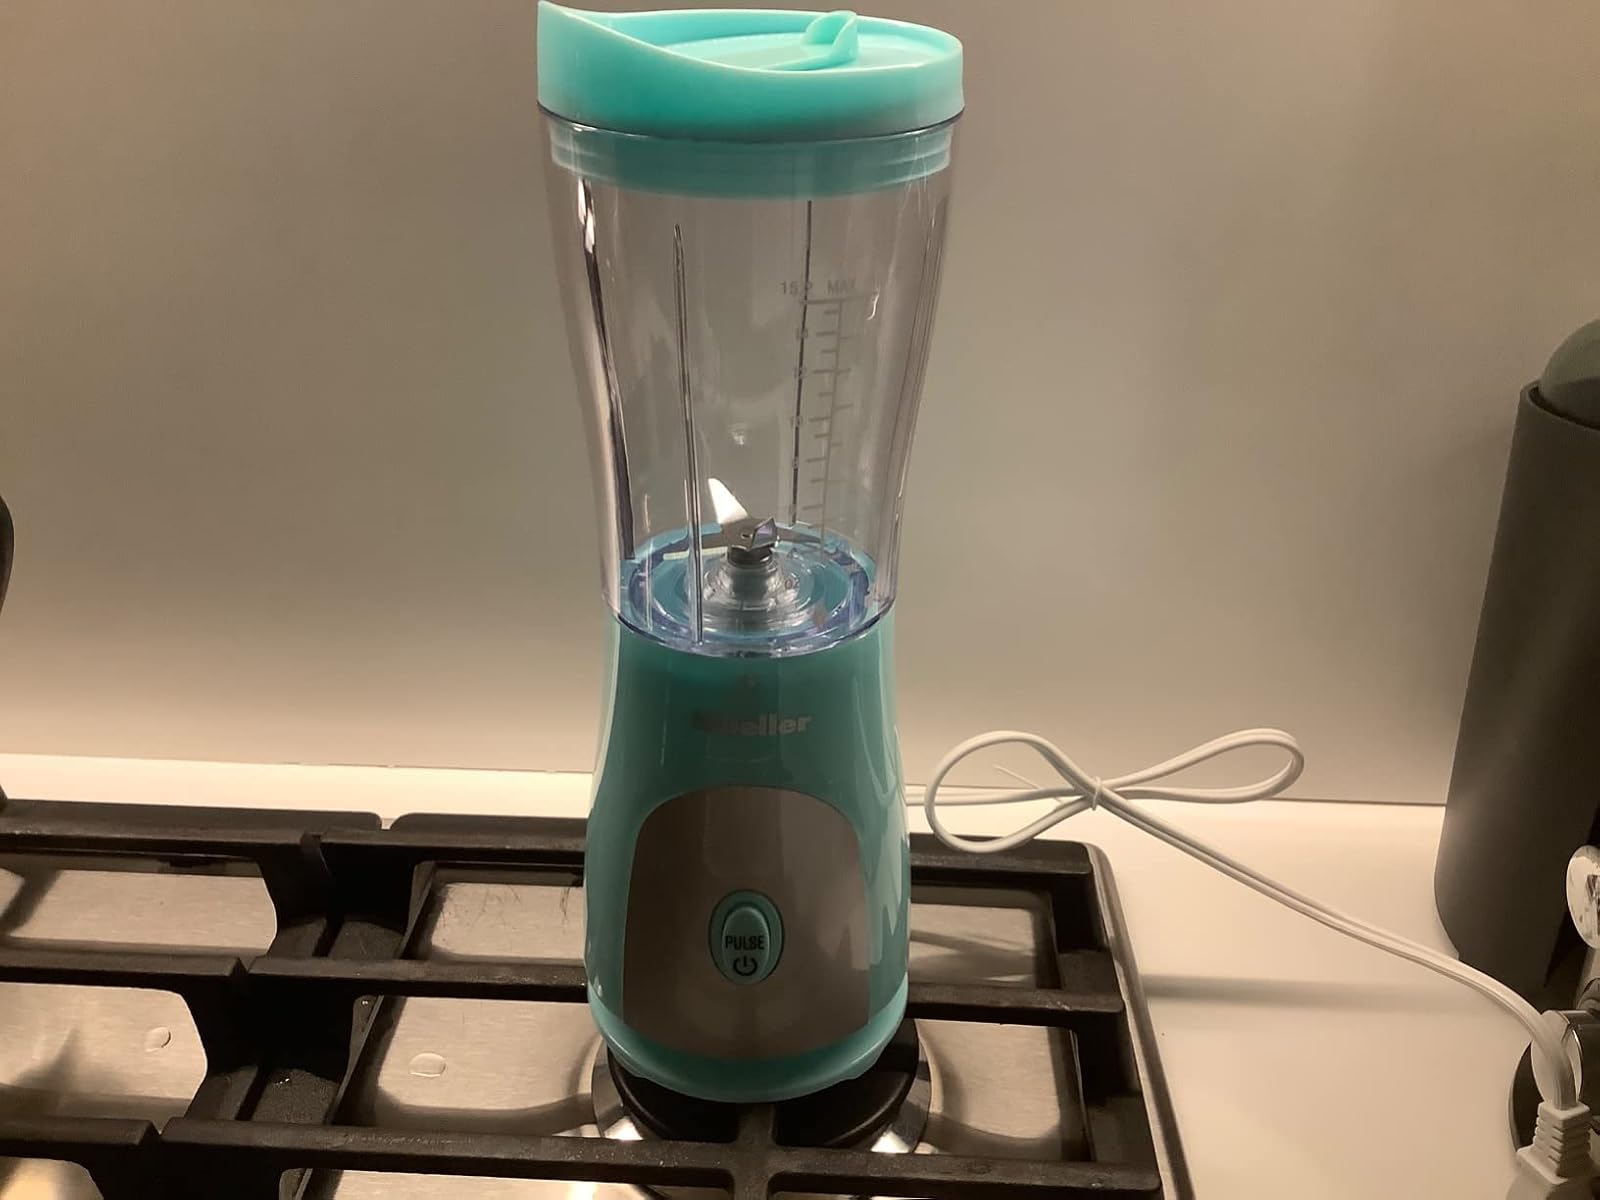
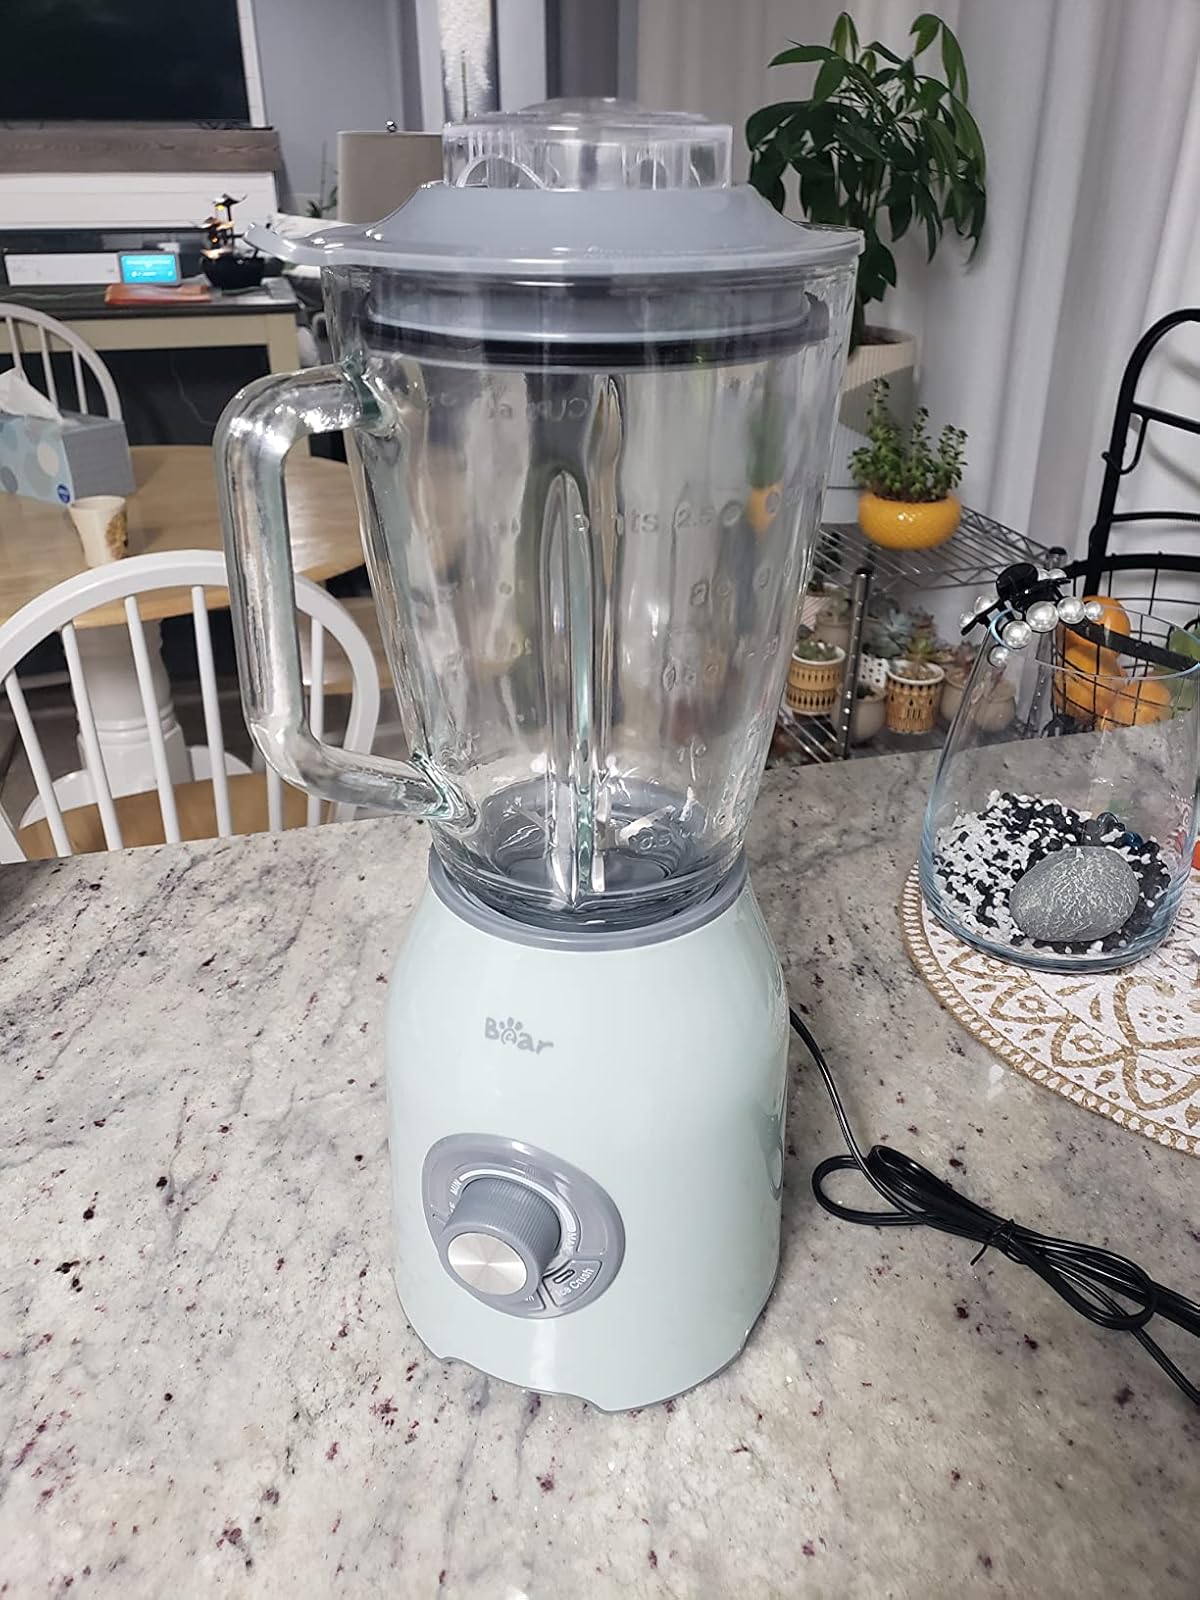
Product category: items_blender
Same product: no